Coyote Ugly Saloon

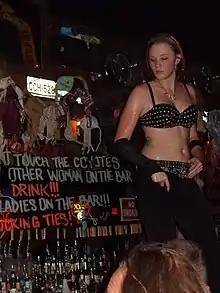
Coyote Ugly bartender in Texas dancing on the bar

The original Coyote Ugly Saloon opened on January 27, 1993, in New York City, after New York University graduate Liliana Lovell decided to forfeit an internship on Wall Street to work as a bartender.